Alphonso, Earl of Chester

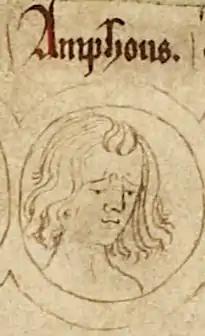
Alphonso as portrayed in an early-14th-century genealogical roll of the kings of England

Alphonso or Alfonso (24 November 1273 – 19 August 1284), also called Alphonsus and Alphonse and styled Earl of Chester, was an heir apparent to the English throne who never became king.